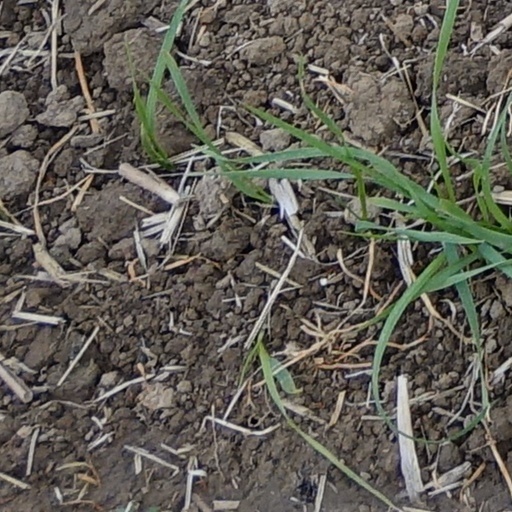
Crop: wheat